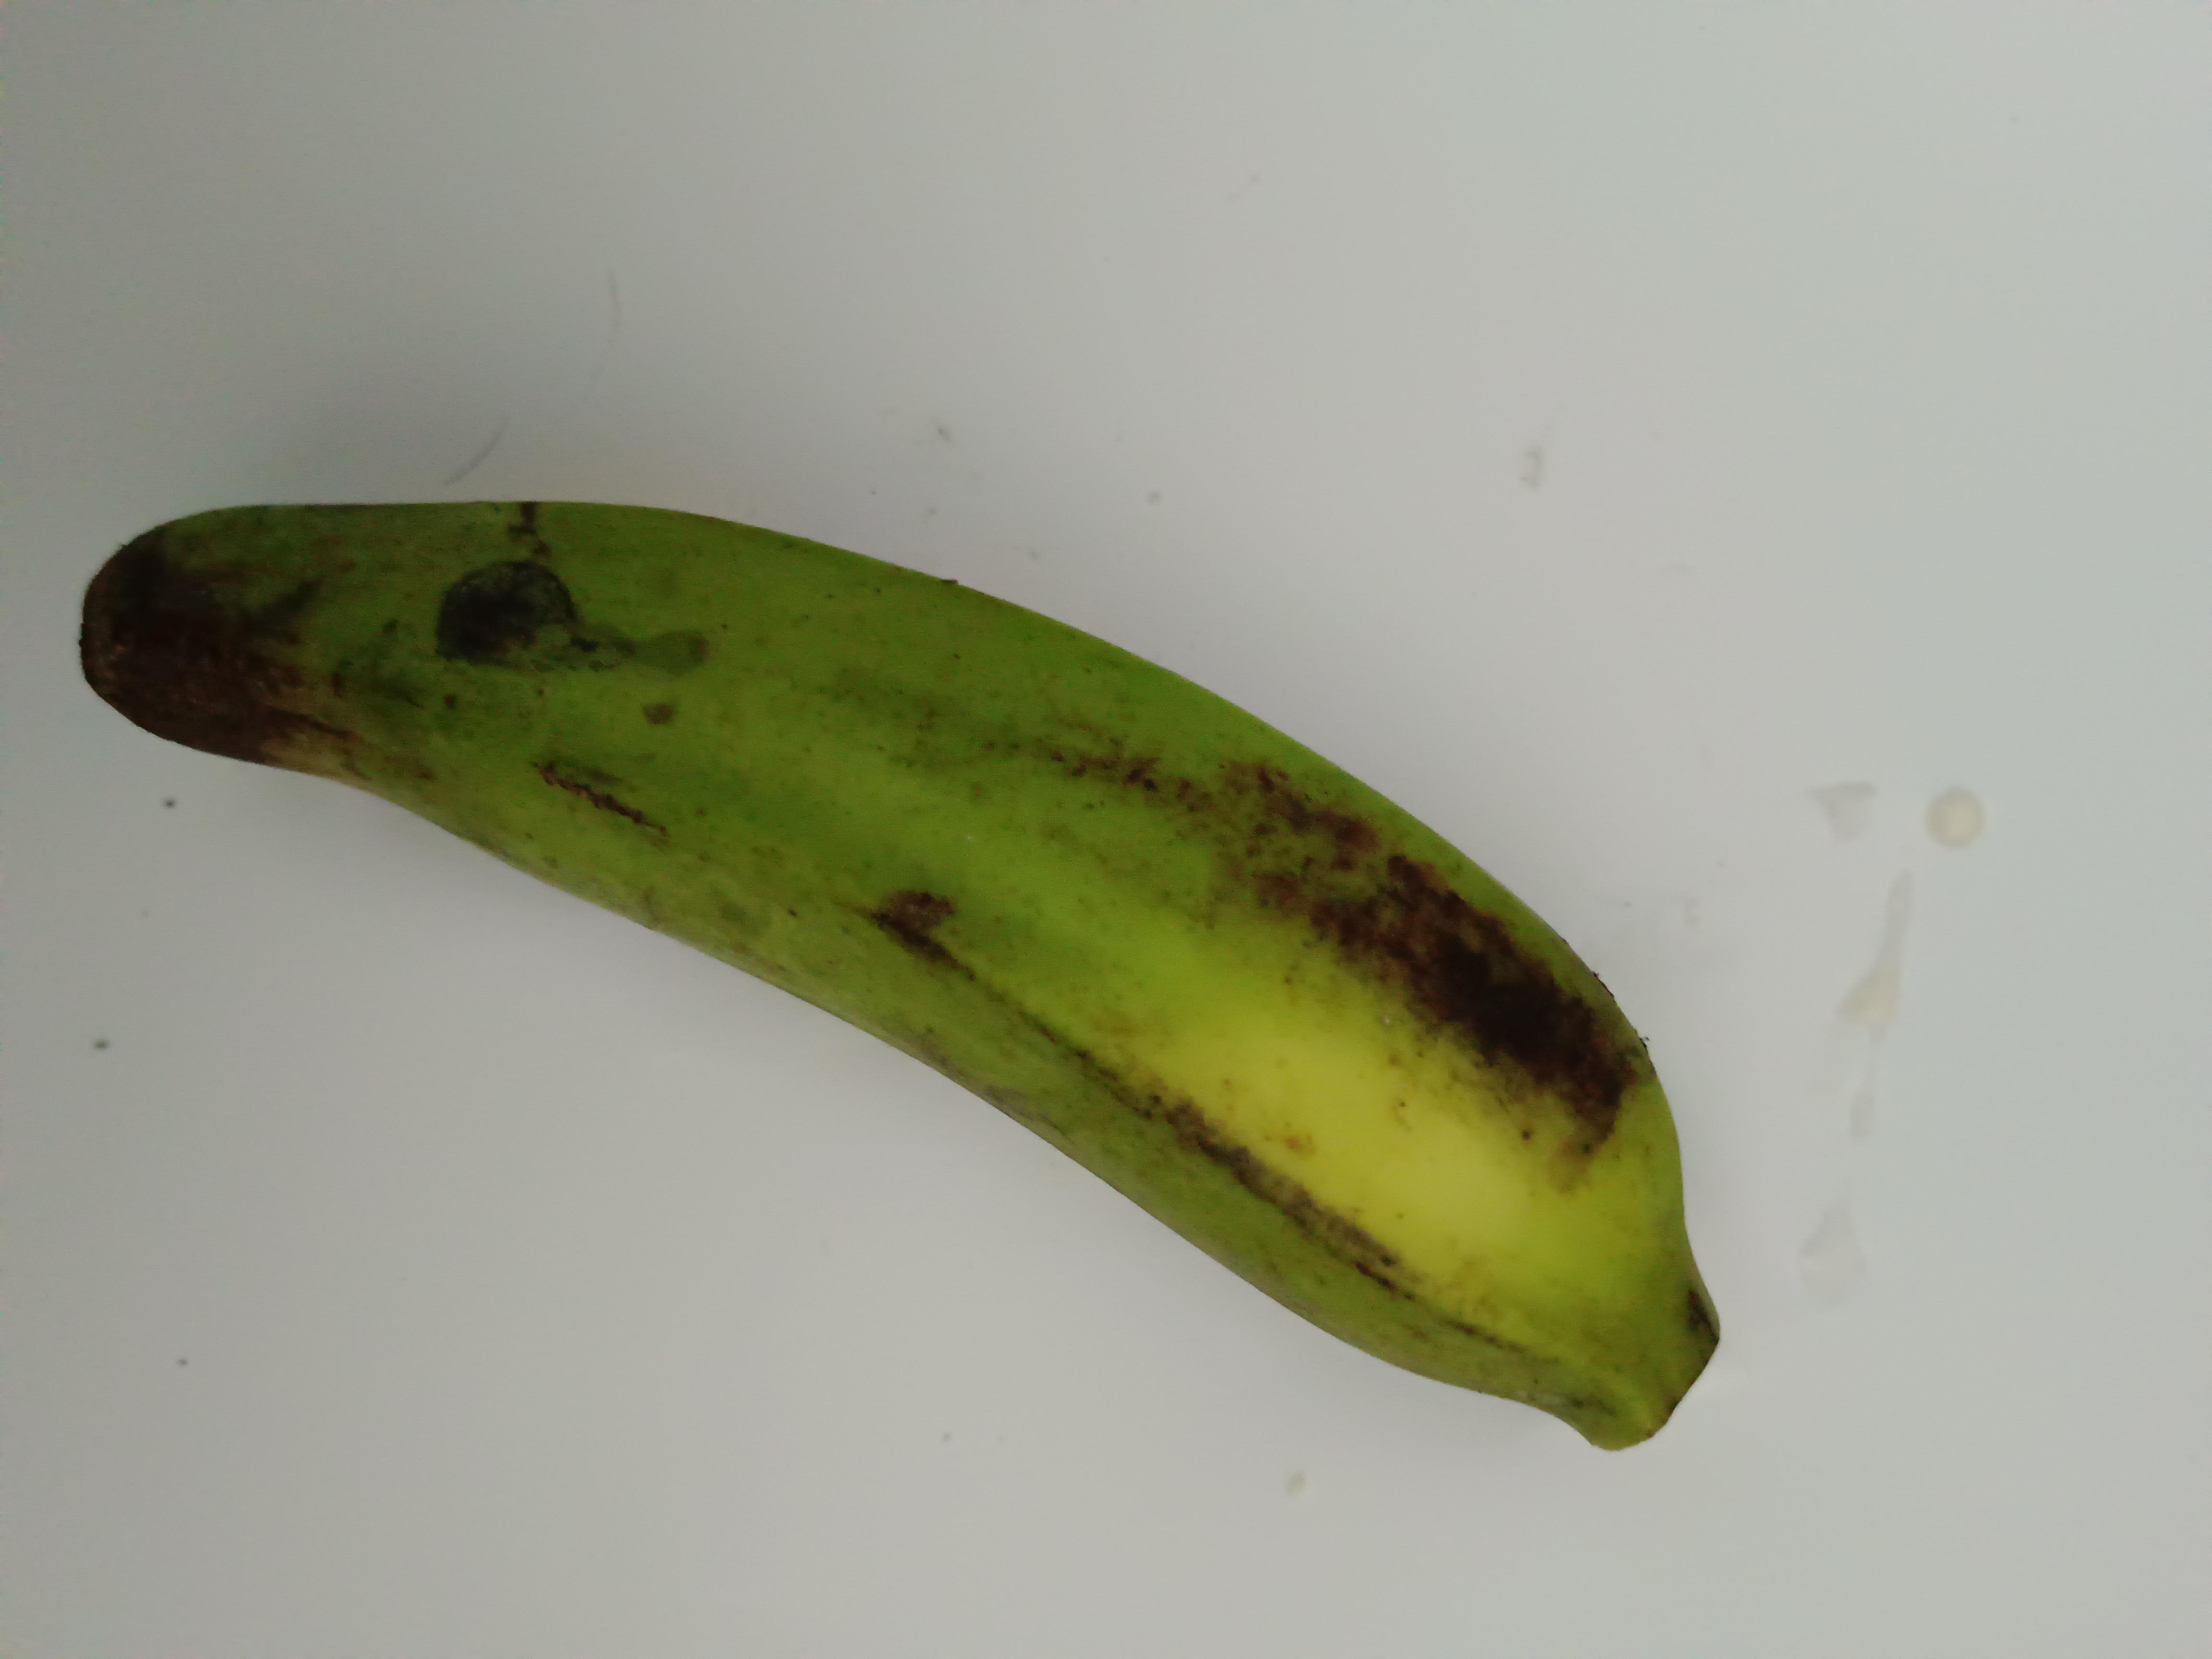
Banana variety: Anaji